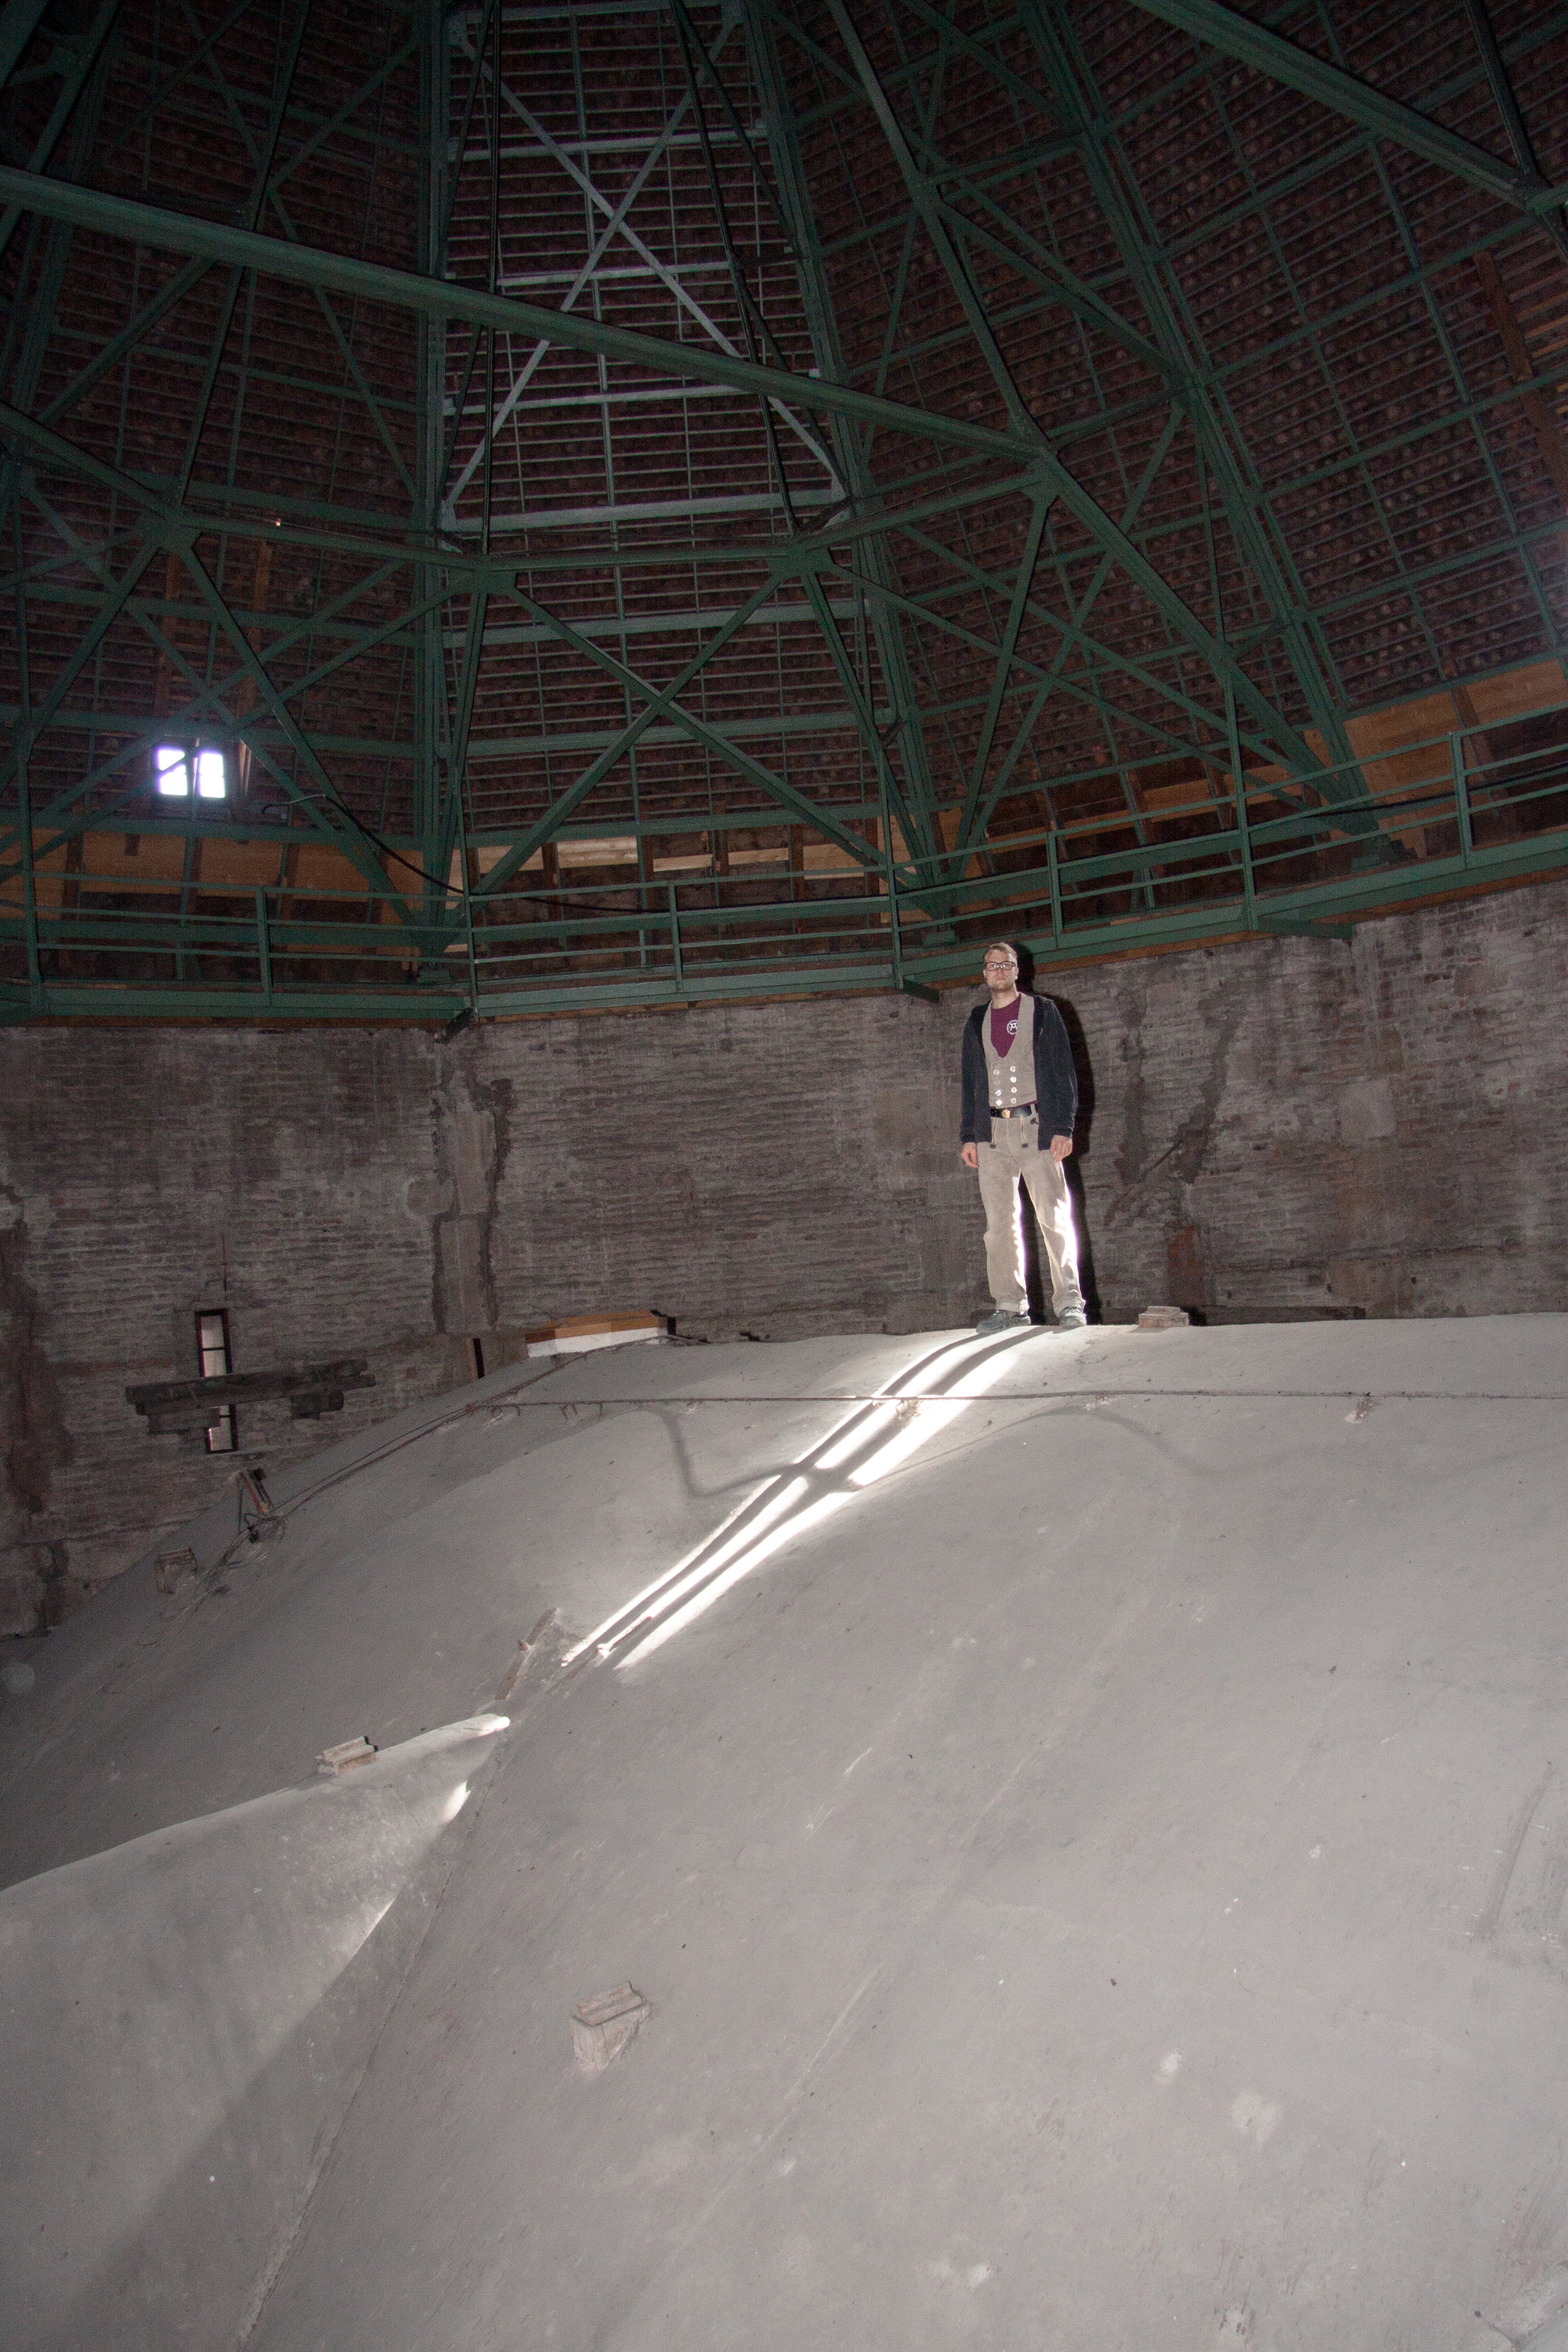
man, snow, winter, architecture, roof, building, city, wall, weather, church, concrete, infrastructure, iron, vault, ulm, young people, roof construction, iron construction, munster, ulm cathedral, guild, fire protection, about the choir, trade clothing, stonemason guild